Piet Retief Delegation massacre

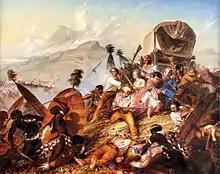
A Voortrekker encampment resisting a surprise attack by an impi of Dingane, as depicted by Charles Bell

After the Retief massacre, Dingane directed attacks against several unsuspecting Voortrekker encampments including the one at Bloukrans. This plunged the Great Trek into temporary disarray. In total 534 men, women and children were killed in the Weenen massacre.